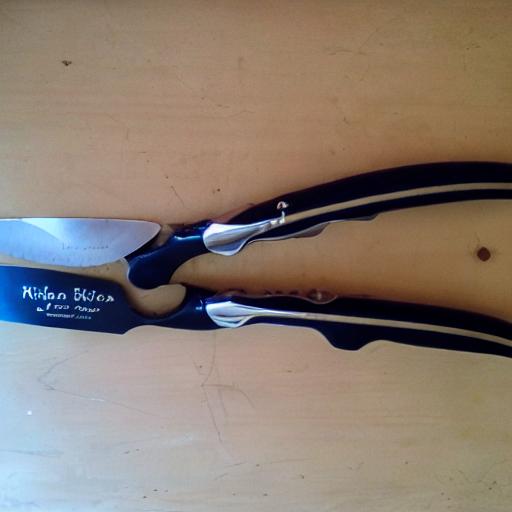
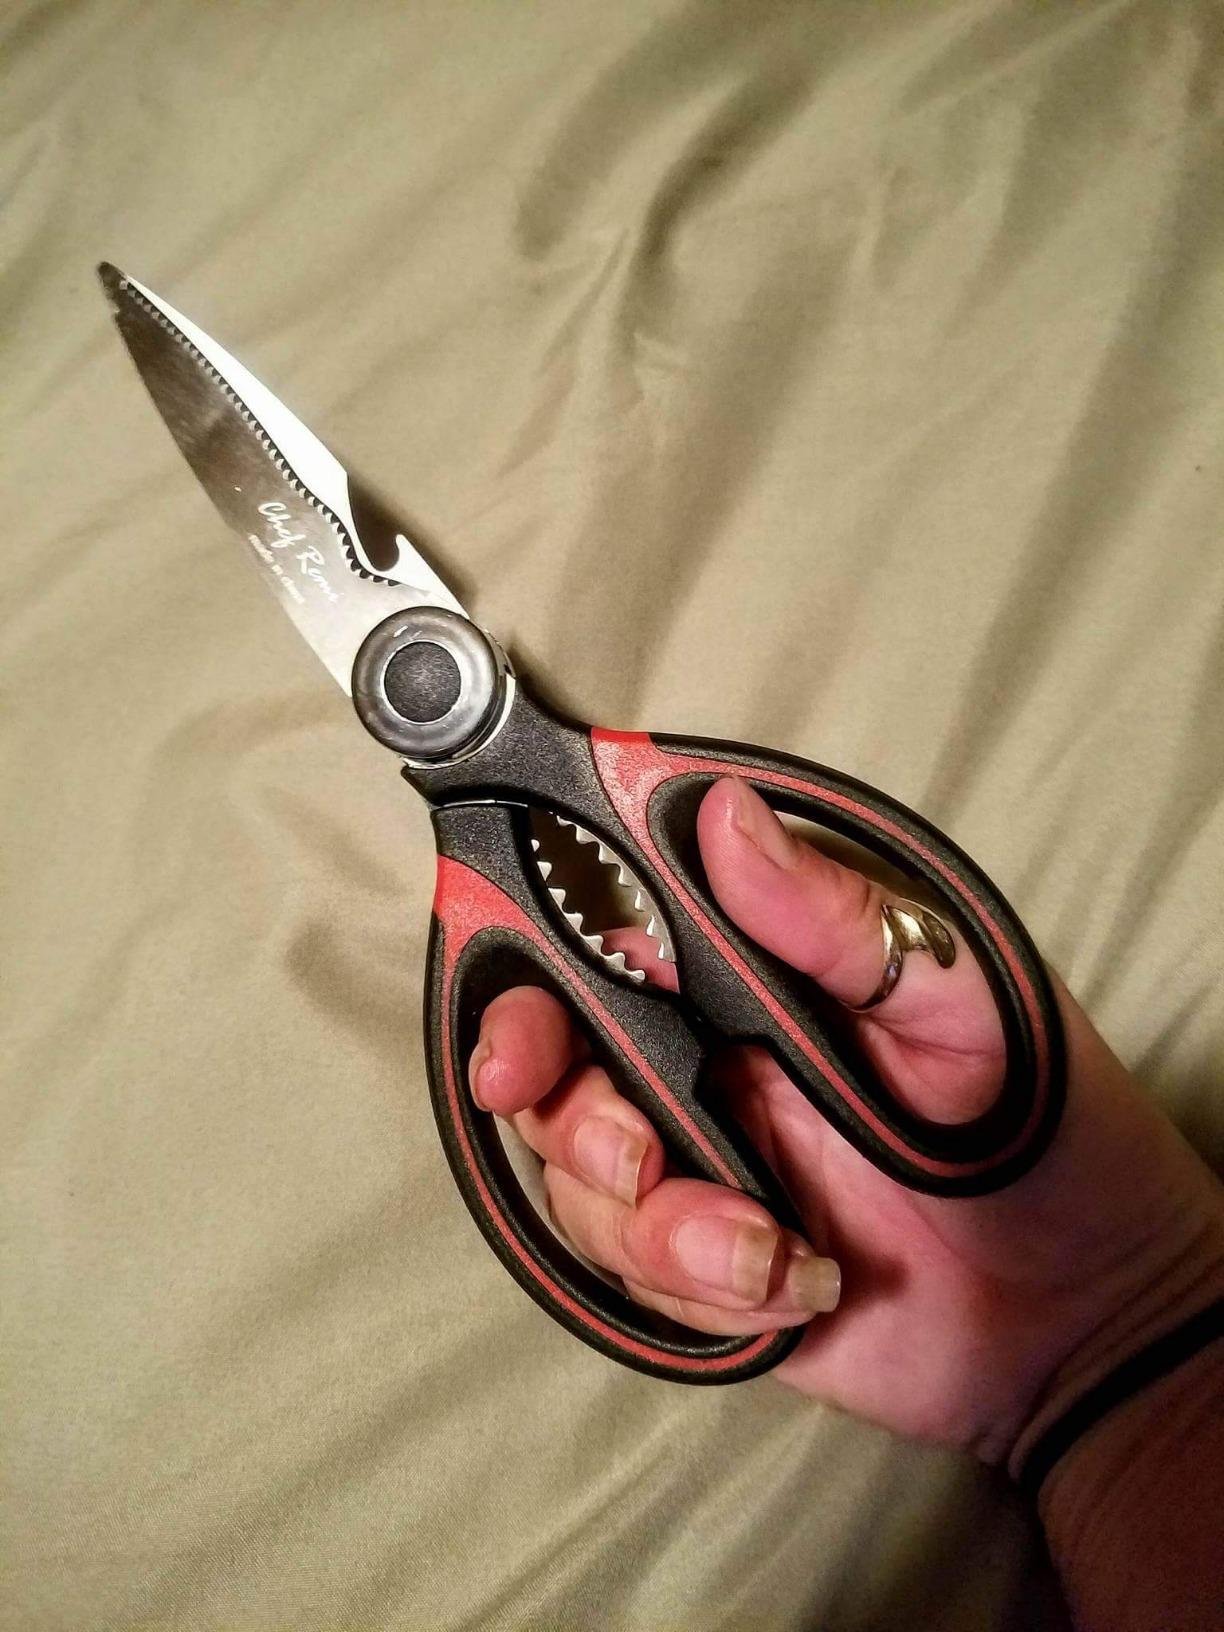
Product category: items_knife
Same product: no